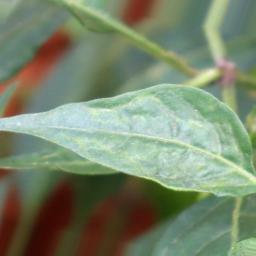
Label: healthy